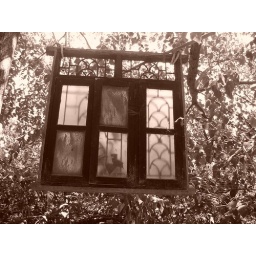
window in the sky